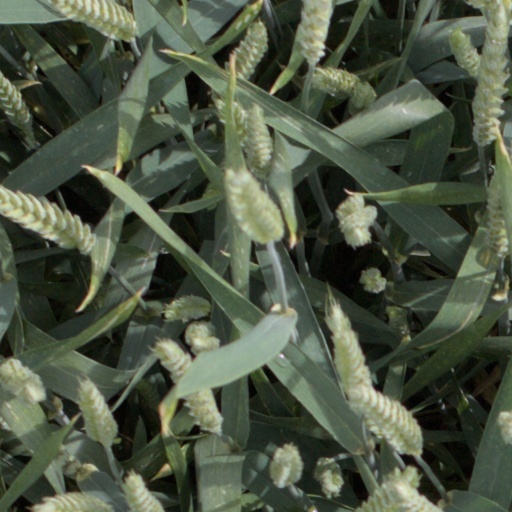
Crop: wheat